Har Nof

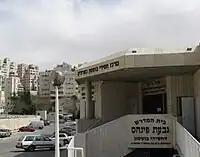

The neighbourhood, originally designated for young couples and both secular and religious homebuyers, was established in the 1980s on and near the ruins of the Palestinian village of Deir Yassin, whose residents had fled. The name of the neighbourhood was chosen in 1979 following a public competition in which the public was invited to suggest names. Construction began in 1980 under the design of architect Ze'ev Sheinberg. In 1983, the Jerusalem Municipality initiated the construction of public institutions in the neighbourhood, including classrooms and kindergartens. However, the neighbourhood’s occupancy was delayed due to prolonged work on connecting it to the electricity grid, paving roads, and developing public spaces. In 1984, the Bostoner Rebbe, Grand Rabbi Levi Yitzchok Horowitz, decided to establish a center in Har Nof in Jerusalem, which was instrumental in building up the neighbourhood's Orthodox community.